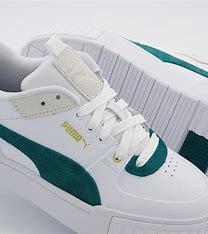
Brand: Puma
Model: Cali